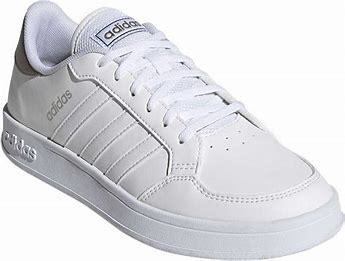
Brand: Adidas
Model: Breaknet